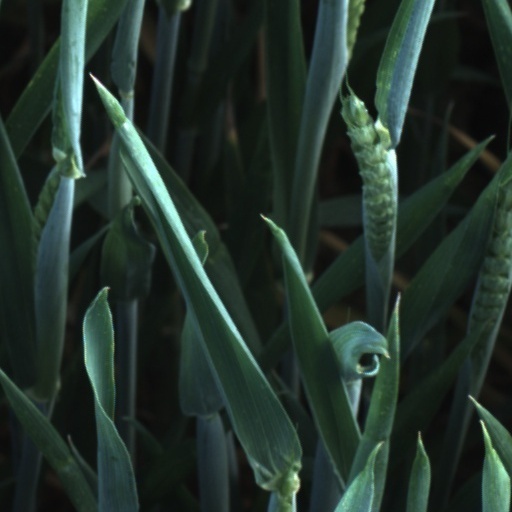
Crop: wheat